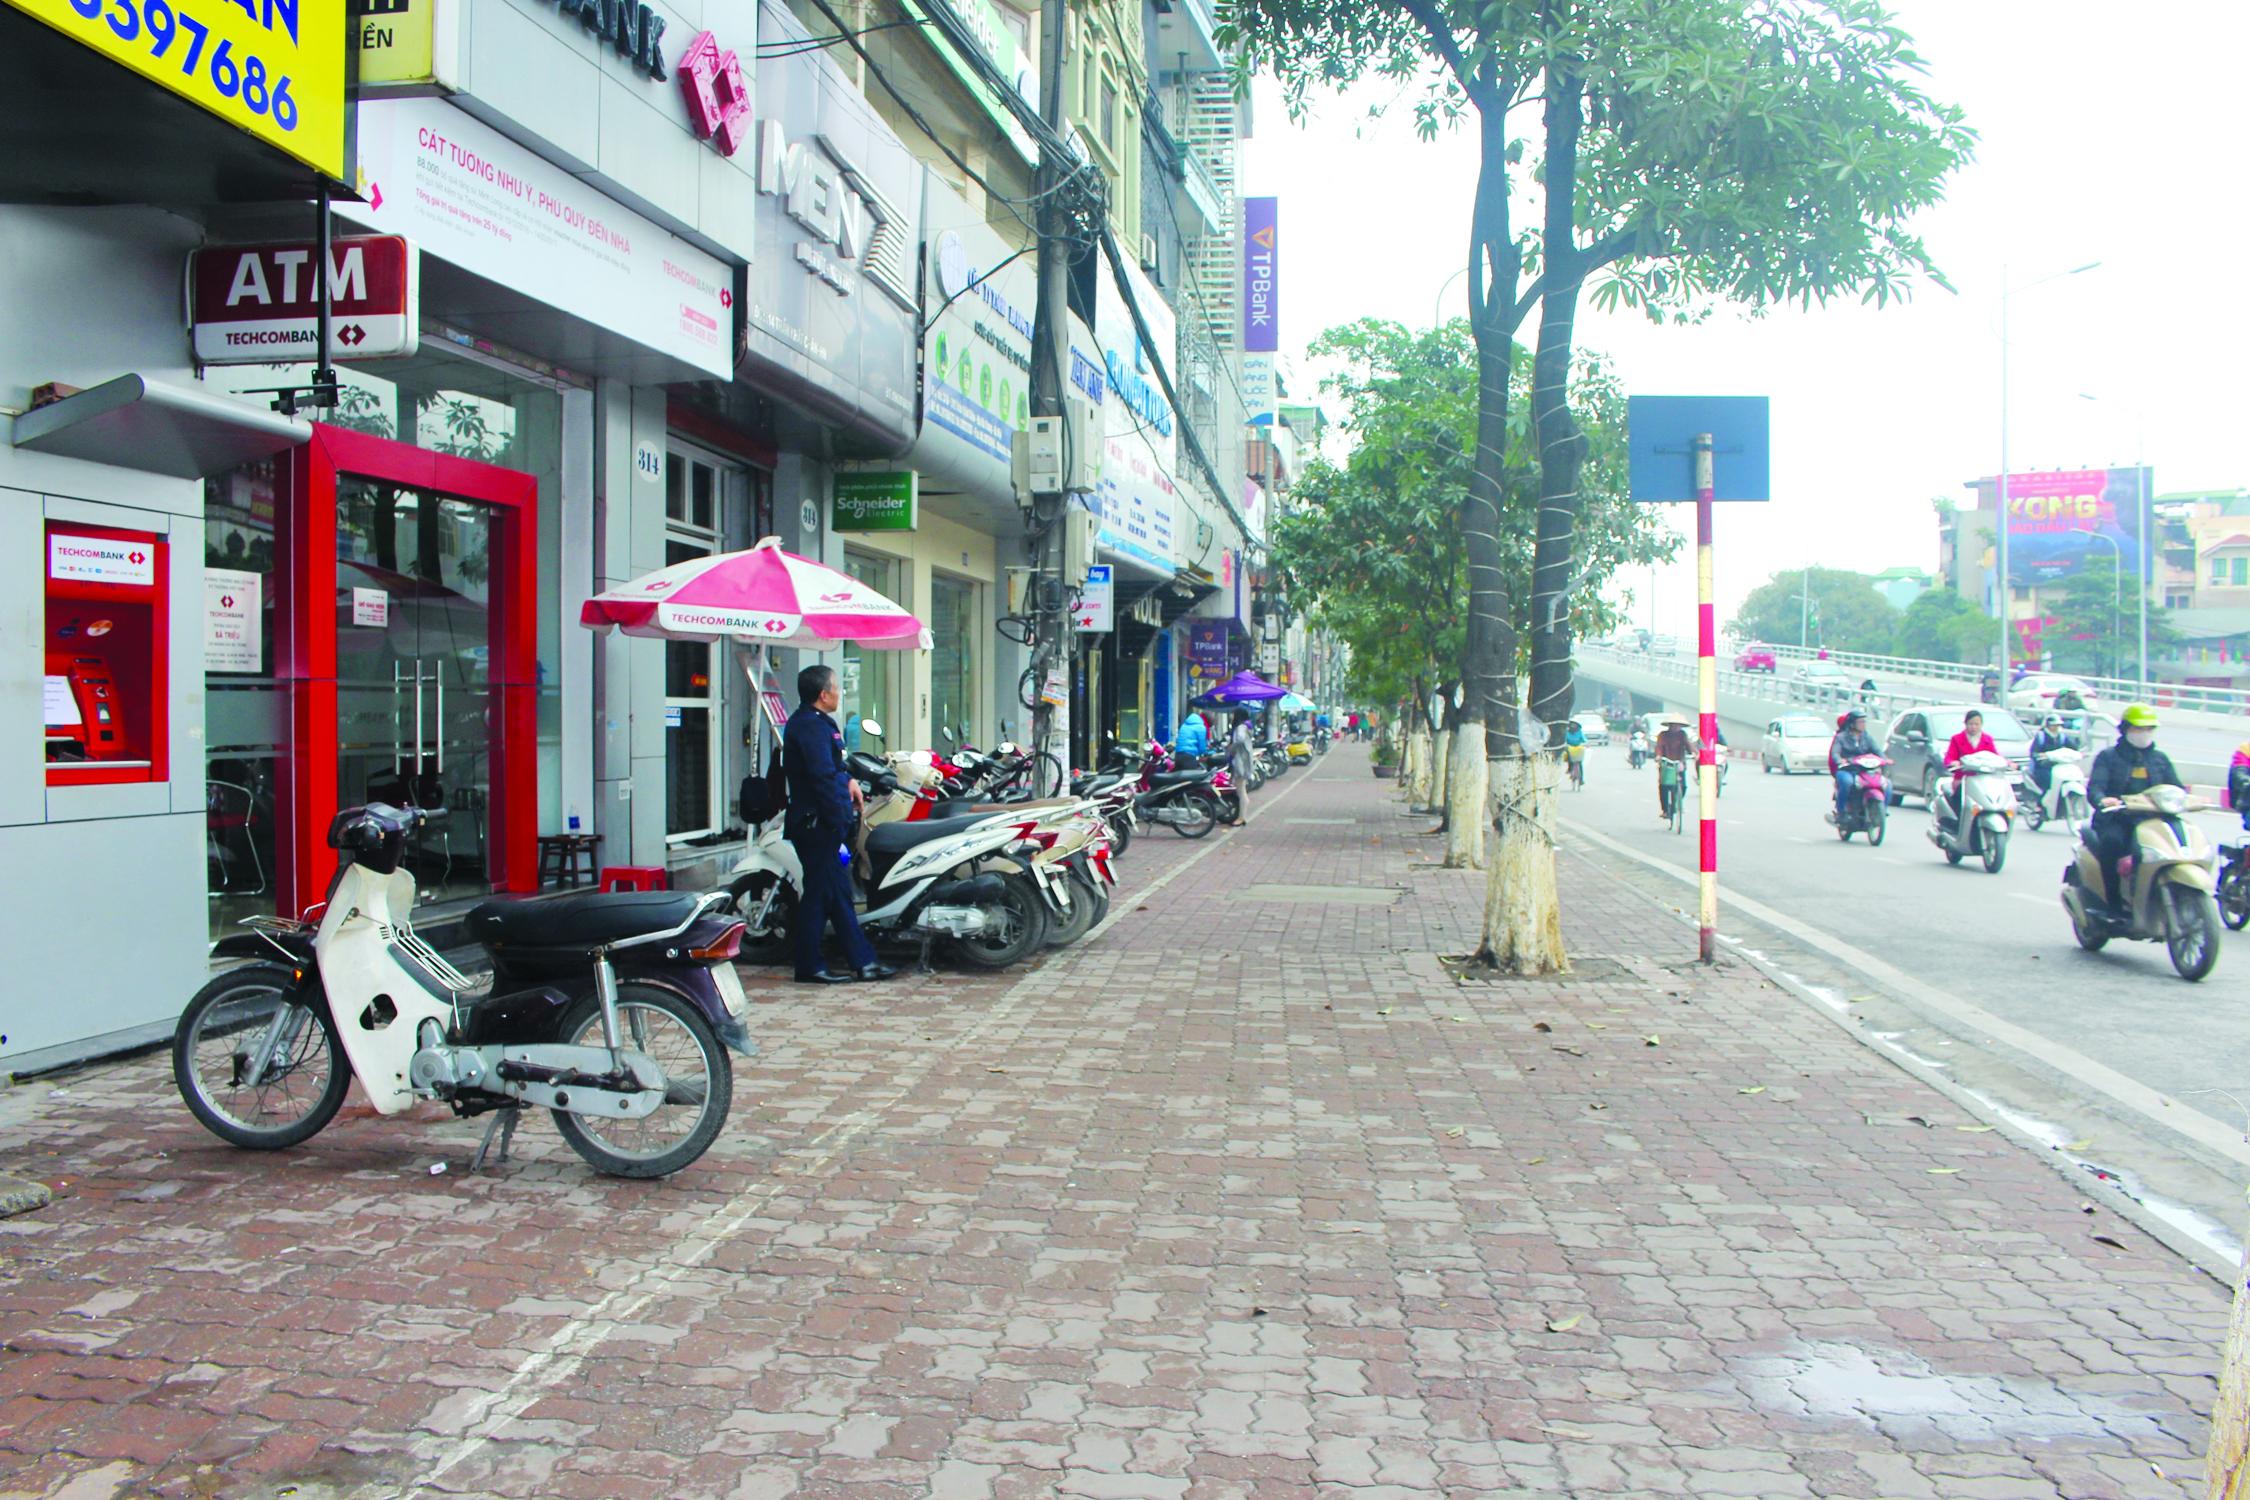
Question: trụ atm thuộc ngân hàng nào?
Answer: trụ atm thuộc ngân hàng techcombank